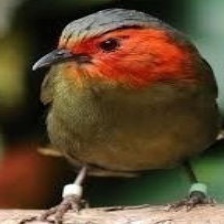
Species: SCARLET FACED LIOCICHLA
Scientific name: LIOCICHLA RIPPONI